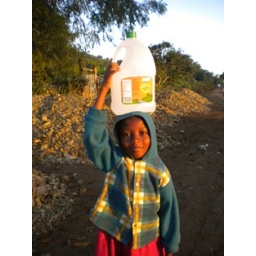
sunrise in milot, young girl with water jughaiti 2010 037